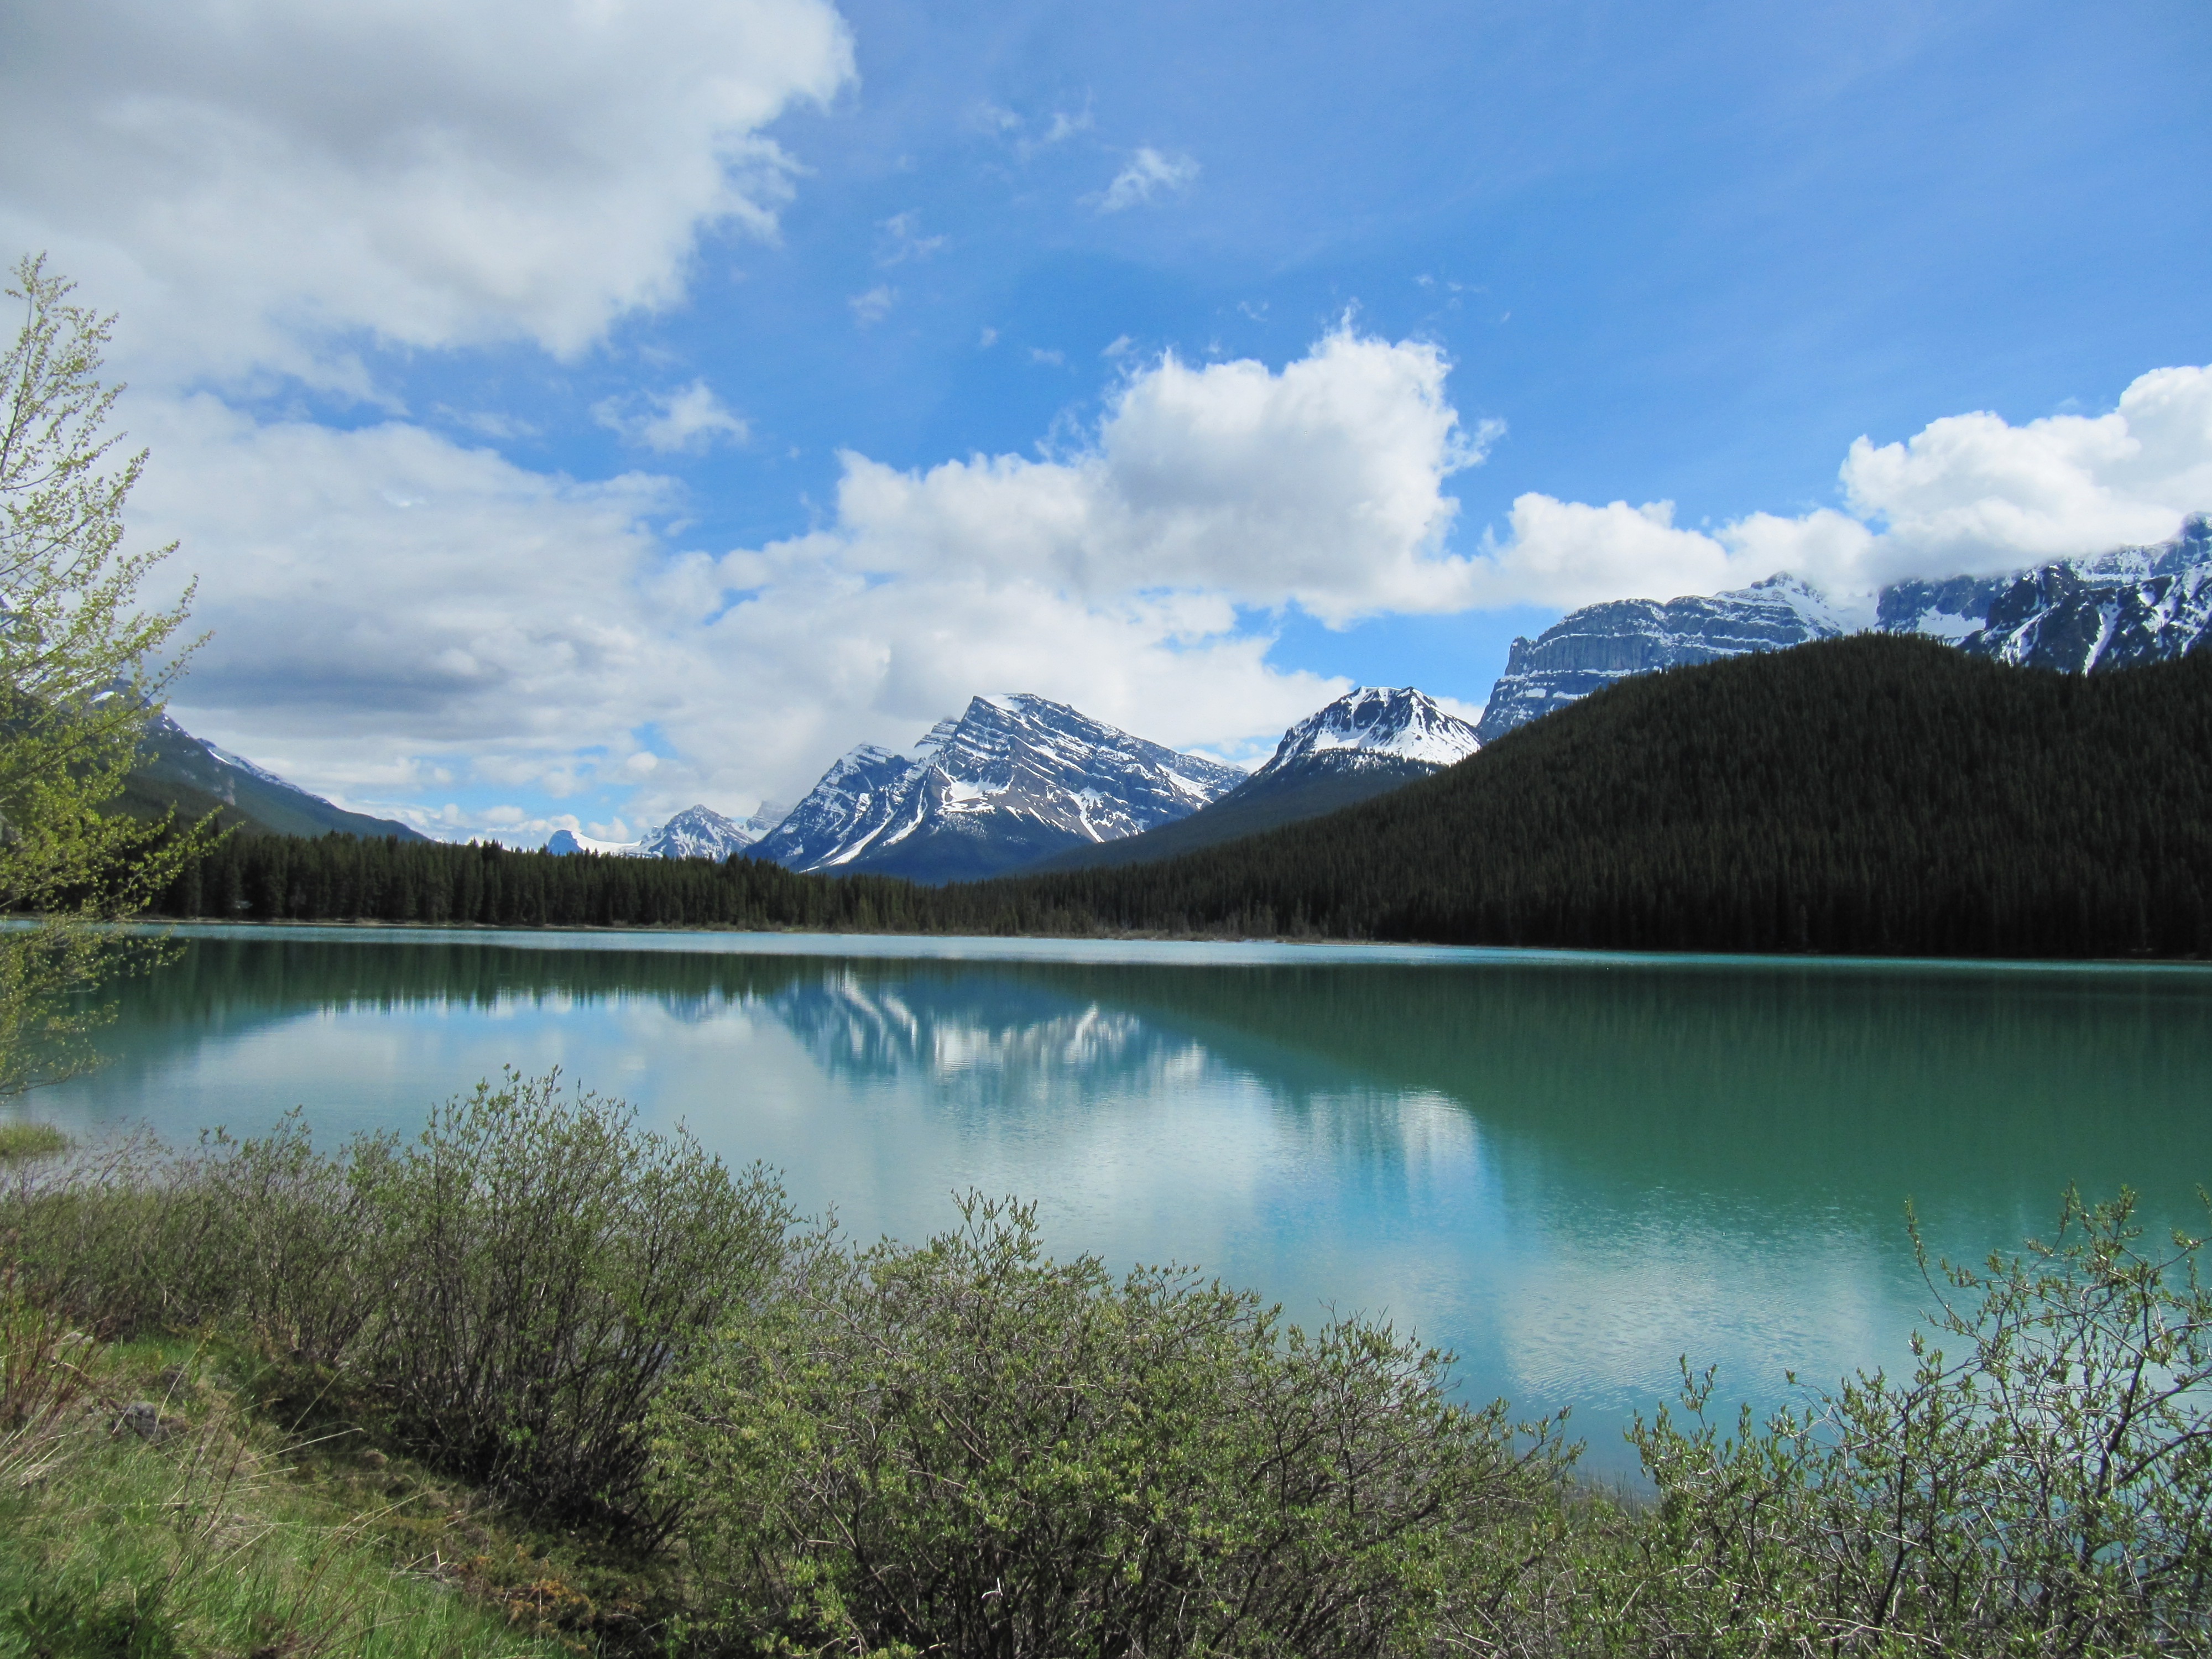
landscape, water, nature, wilderness, mountain, cloud, air, lake, mountain range, pond, reflection, blue, fjord, reservoir, highland, body of water, clouds, mountains, bright, pure, loch, crater lake, more, grasses, tarn, snow capped mountains, mountainous landforms